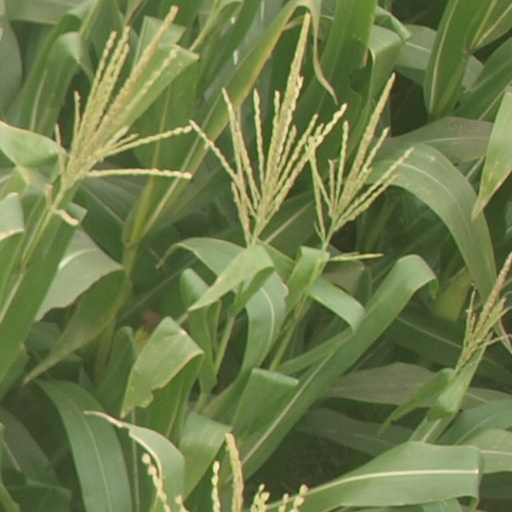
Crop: maize; corn